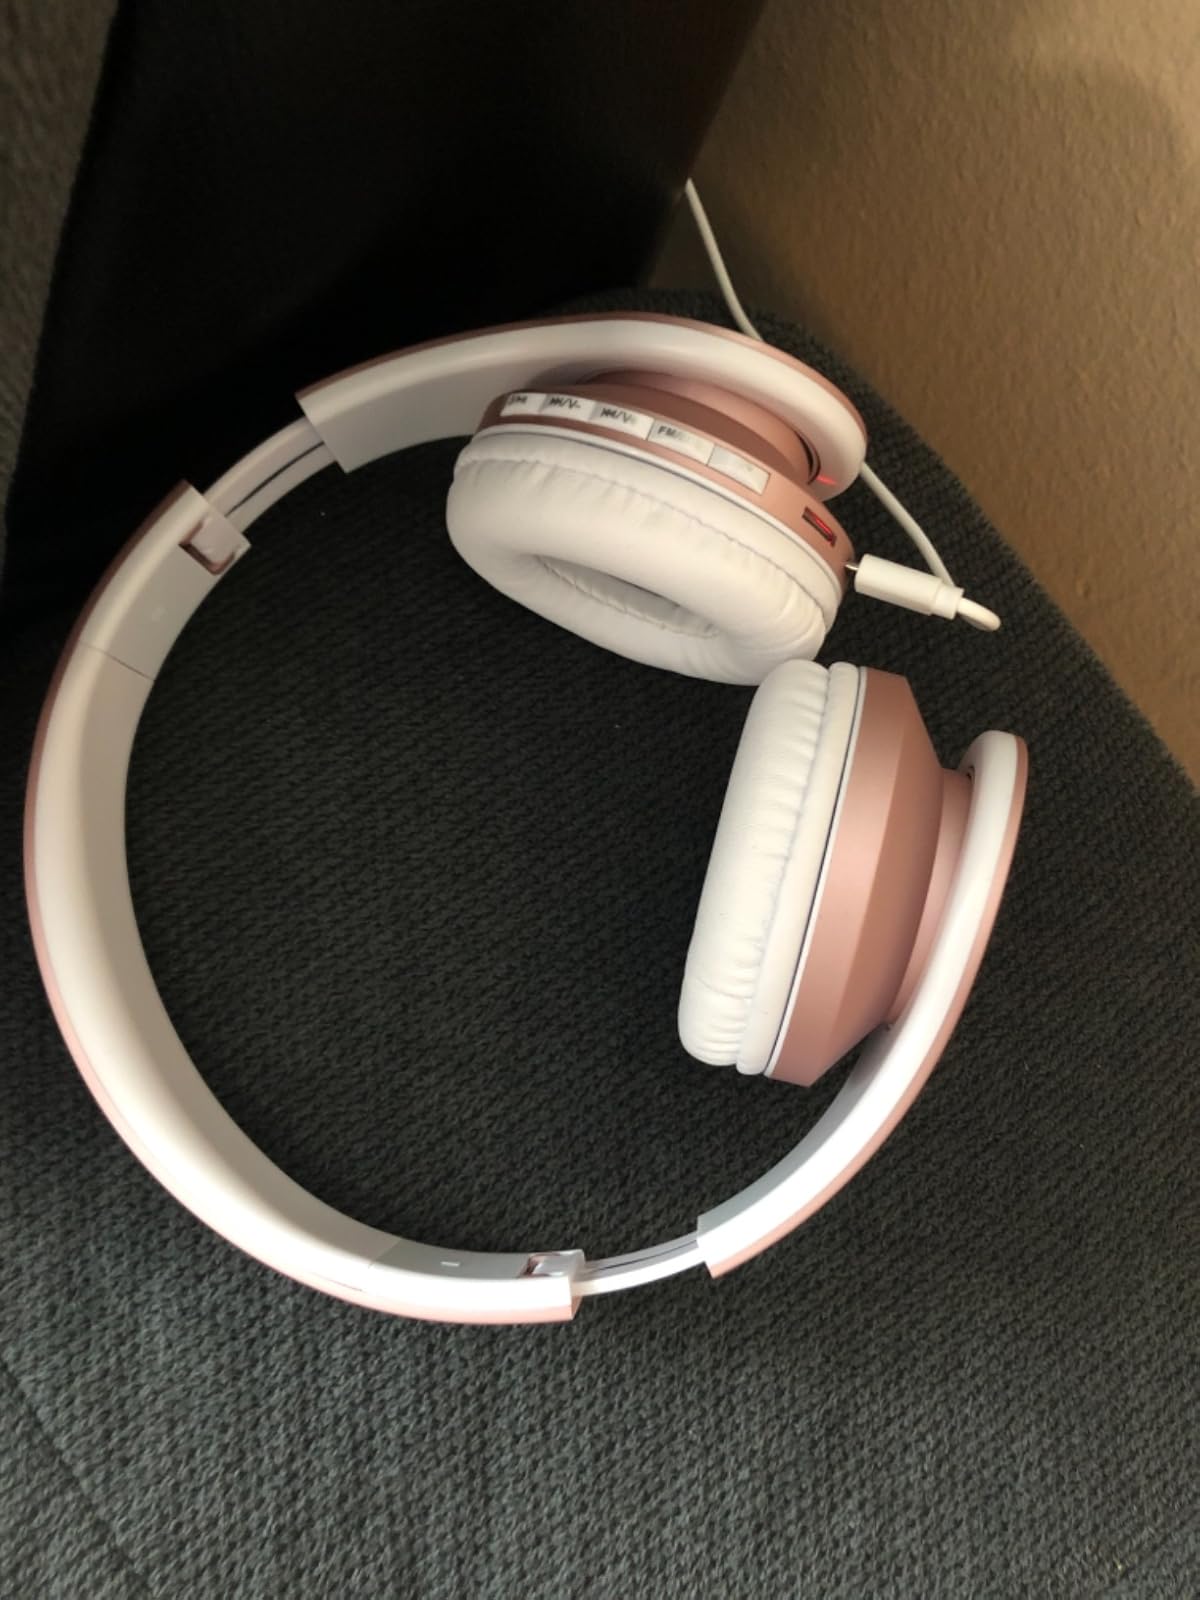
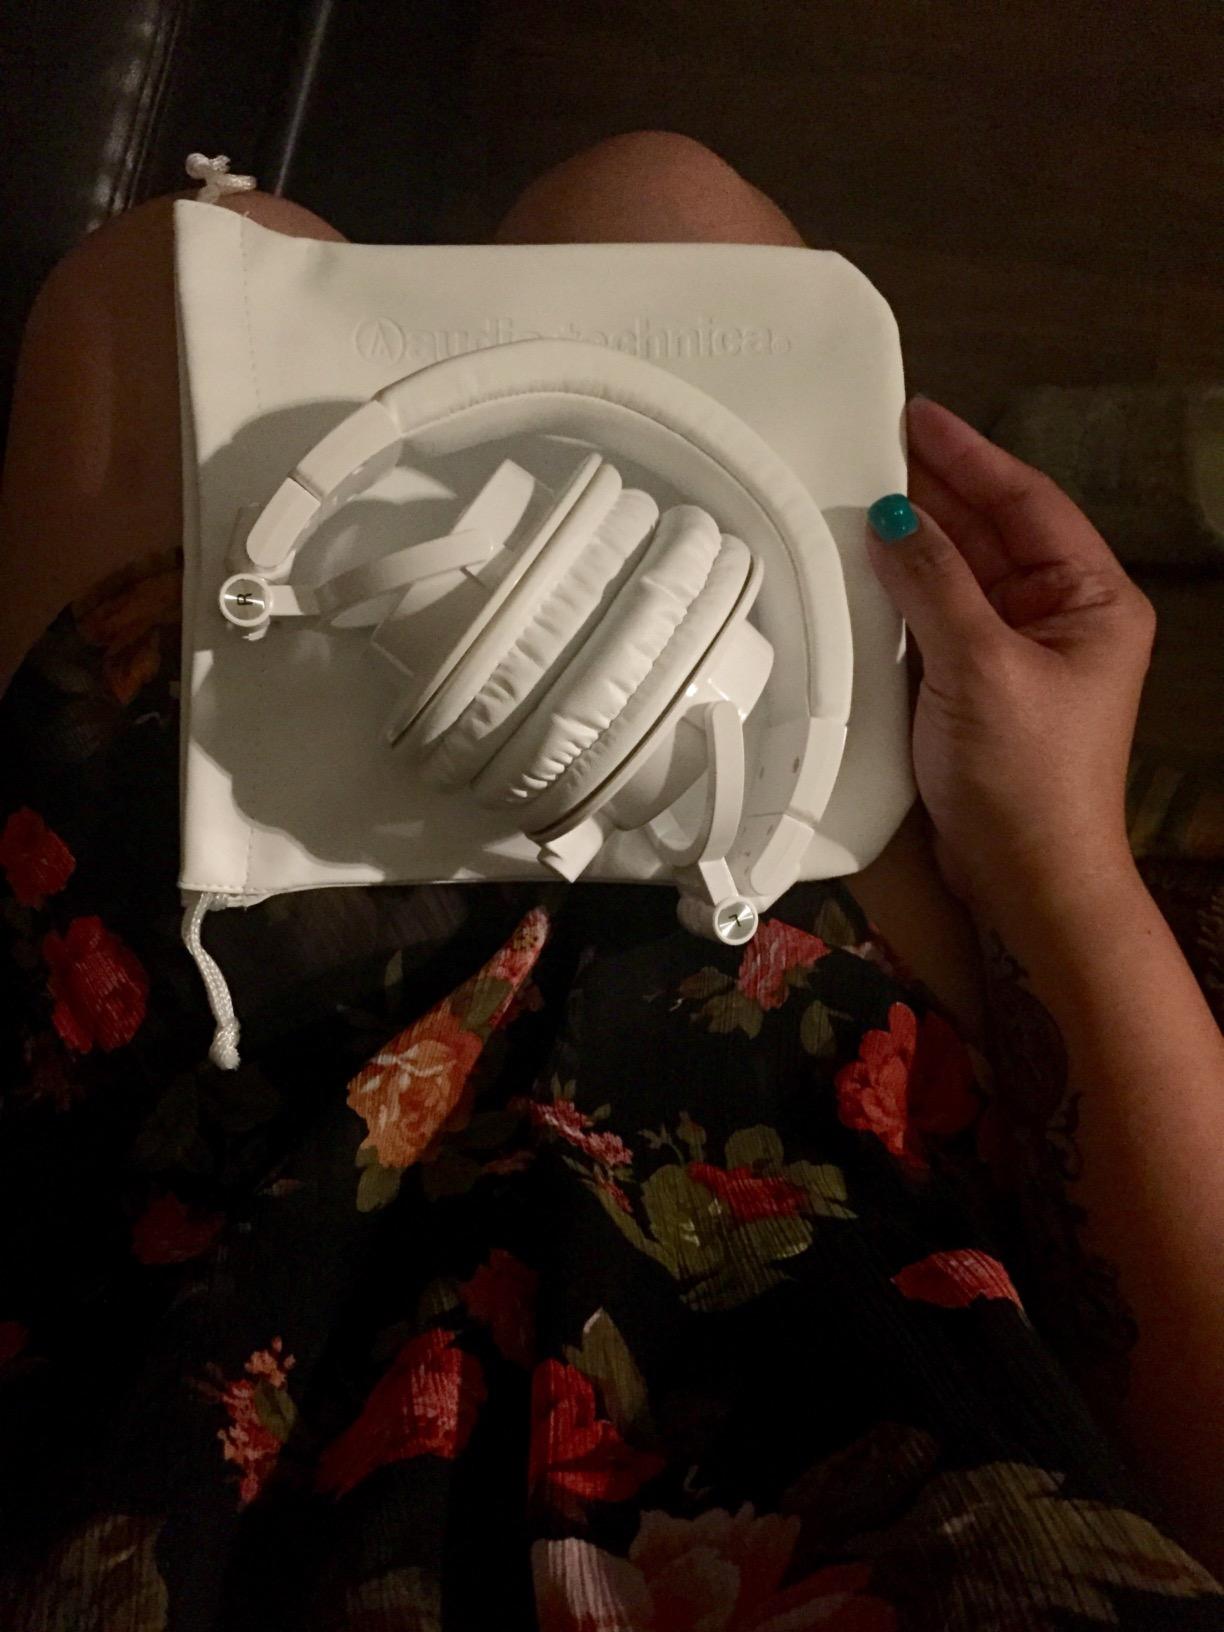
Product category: headphones
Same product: no